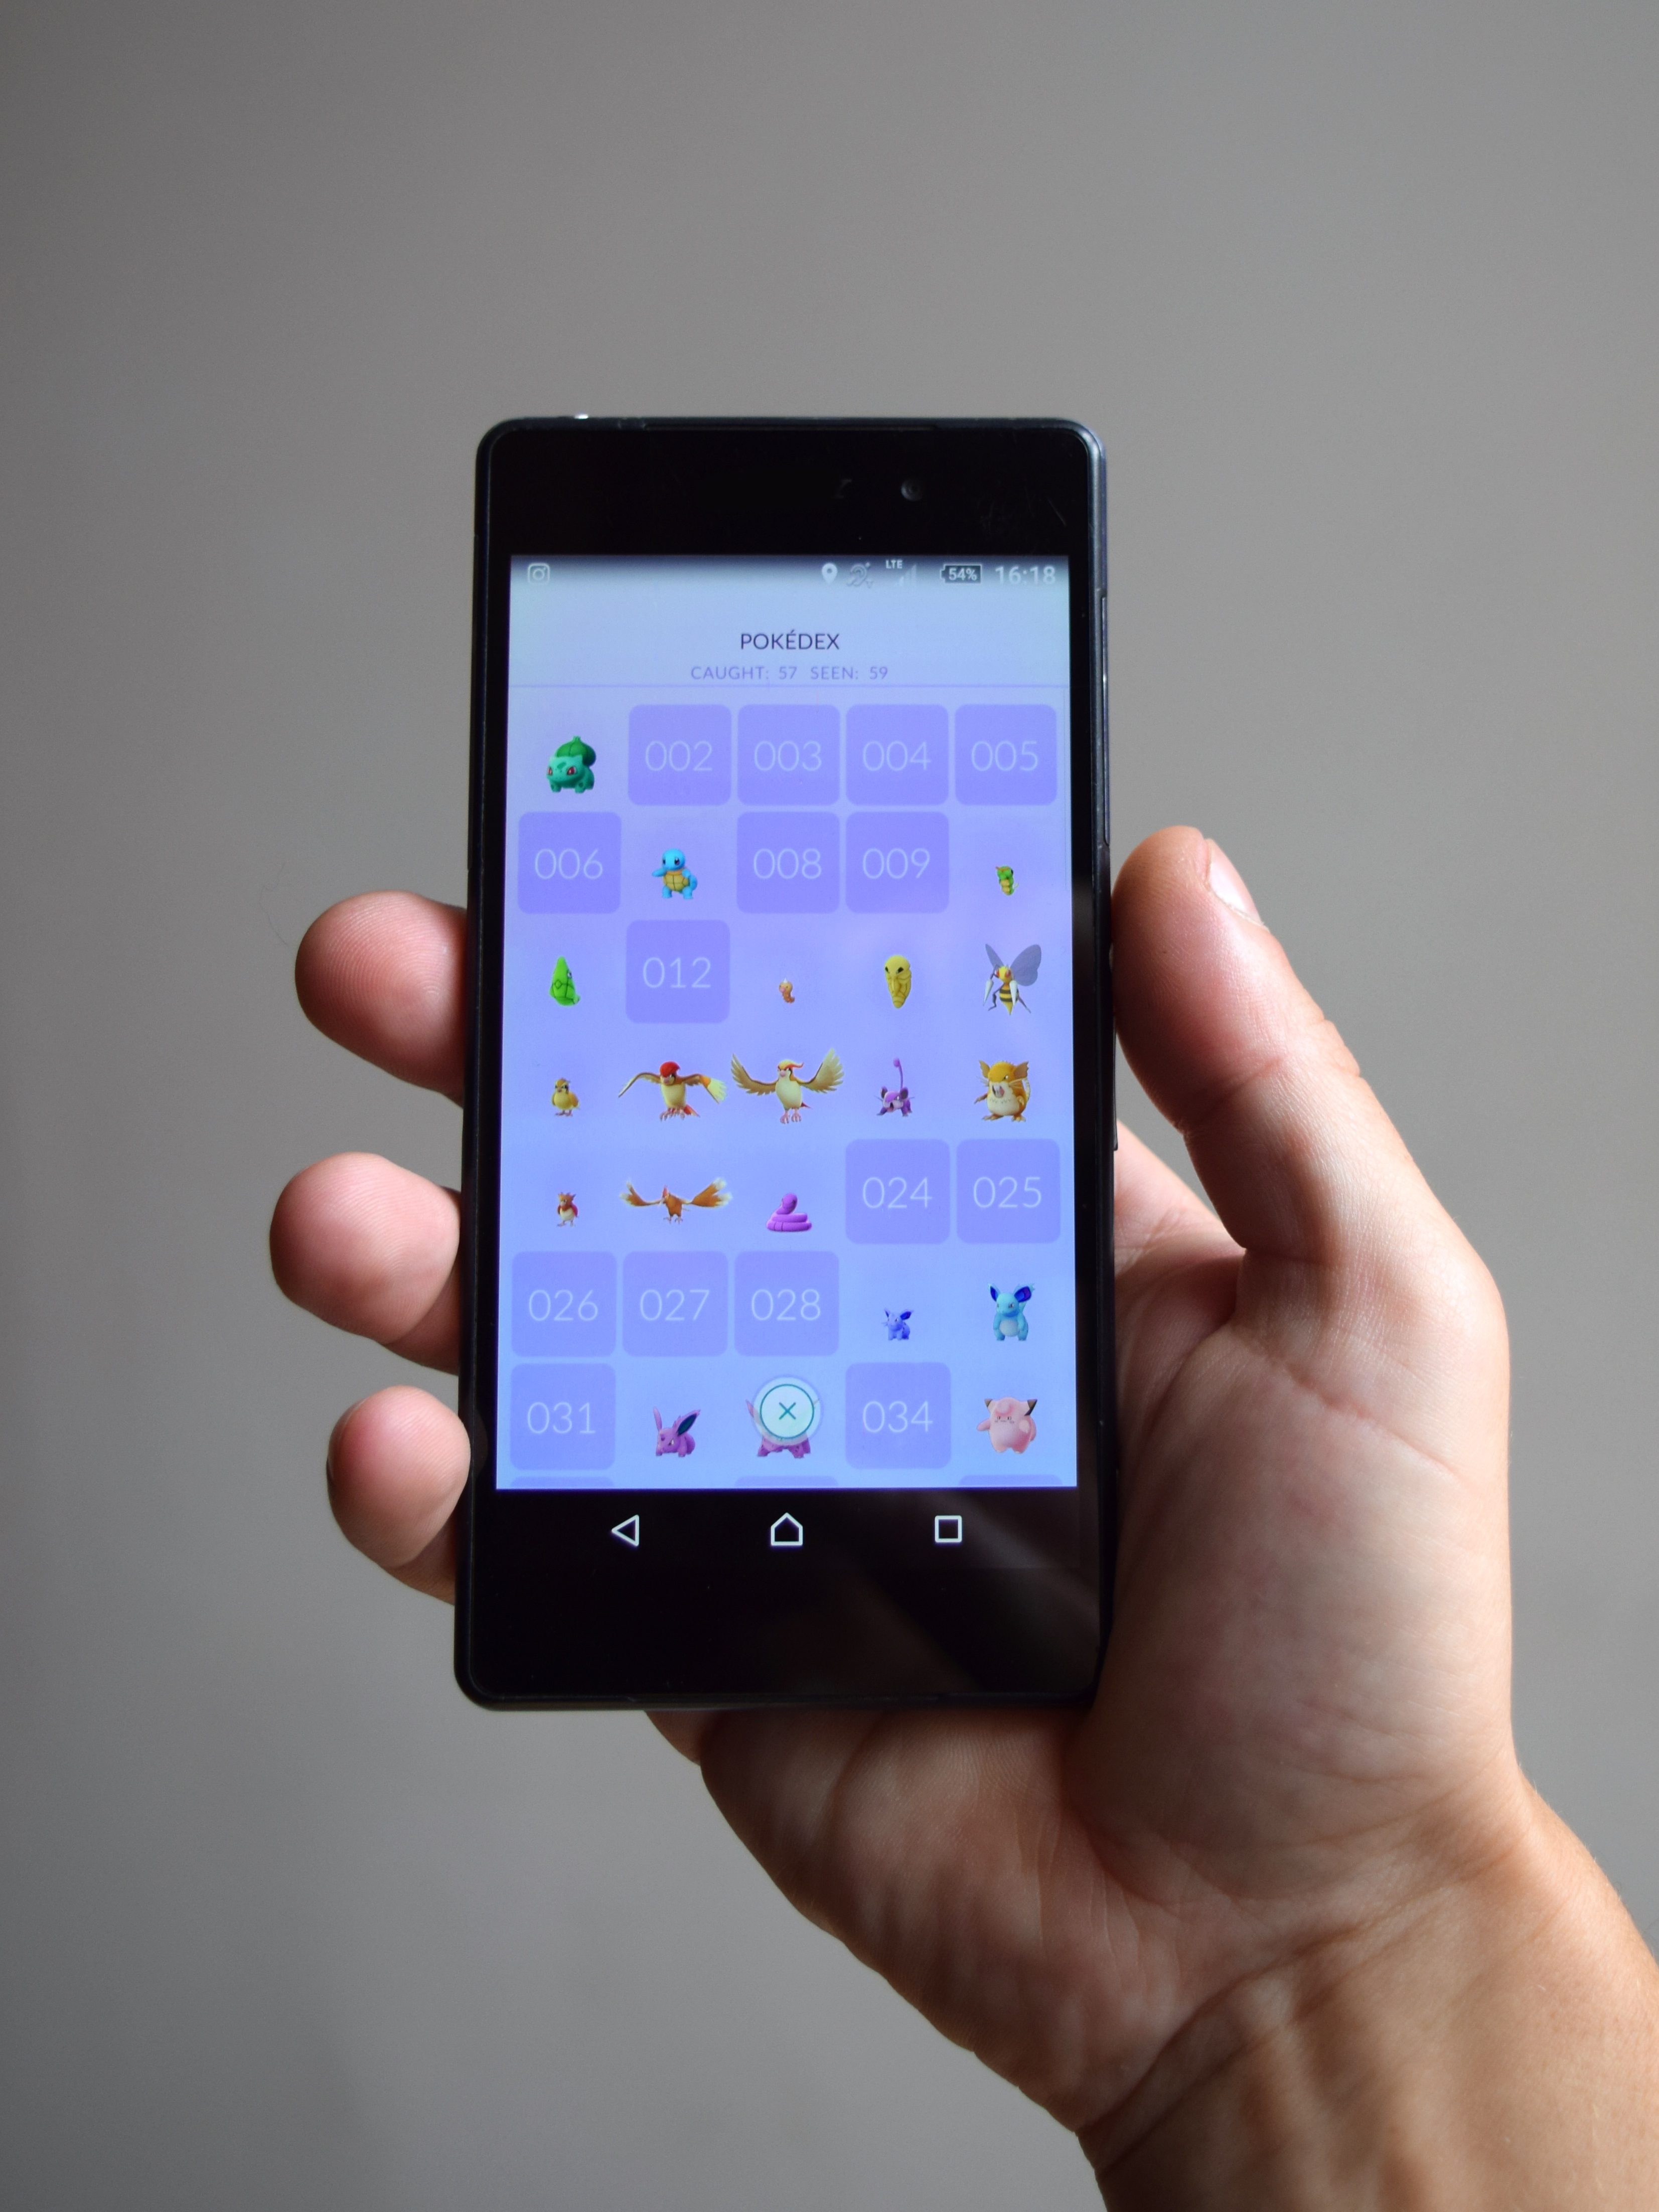
smartphone, mobile, hand, technology, game, play, phone, gadget, mobile phone, player, brand, font, location, electronics, pokemon go, pokemon, multimedia, gps, online, app, virtual reality, mobile trends, augmented, portable communications device